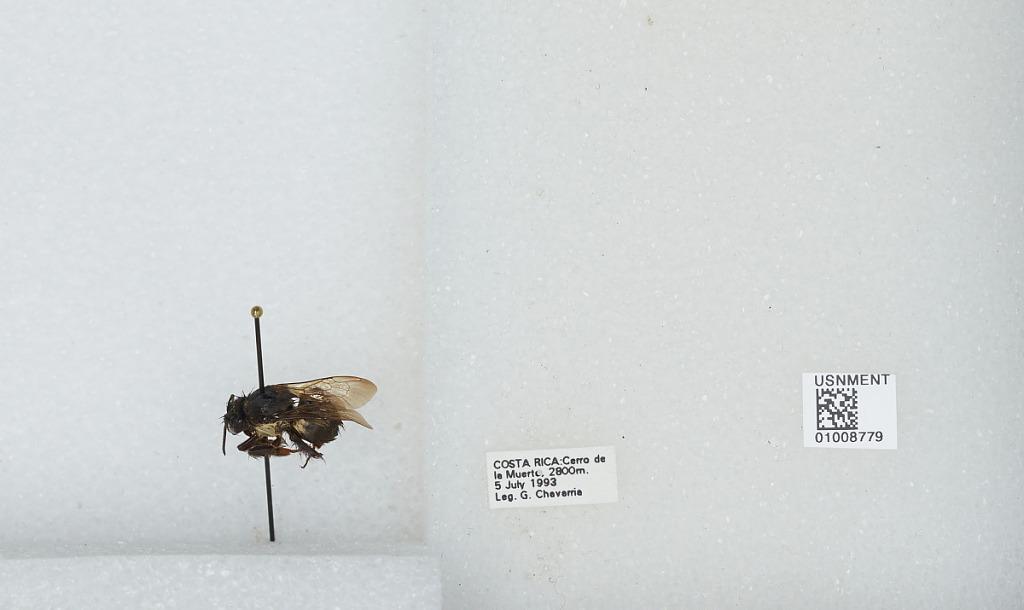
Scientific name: Bombus (Pyrobombus) ephippiatus (Say)
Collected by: G. Chavarria
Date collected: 1993-7-5
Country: Costa Rica
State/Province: San Jose
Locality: Cerro de la Muerte
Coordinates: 9.5583, -83.7239